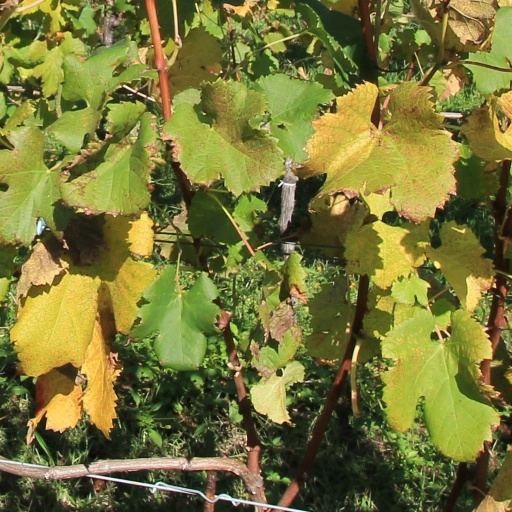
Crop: grape